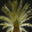
Label: palm_tree